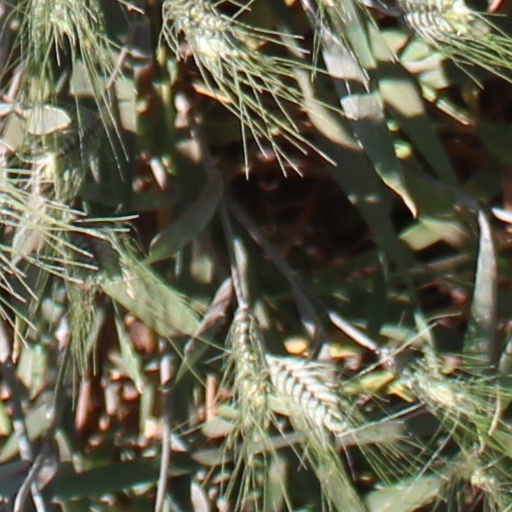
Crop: wheat